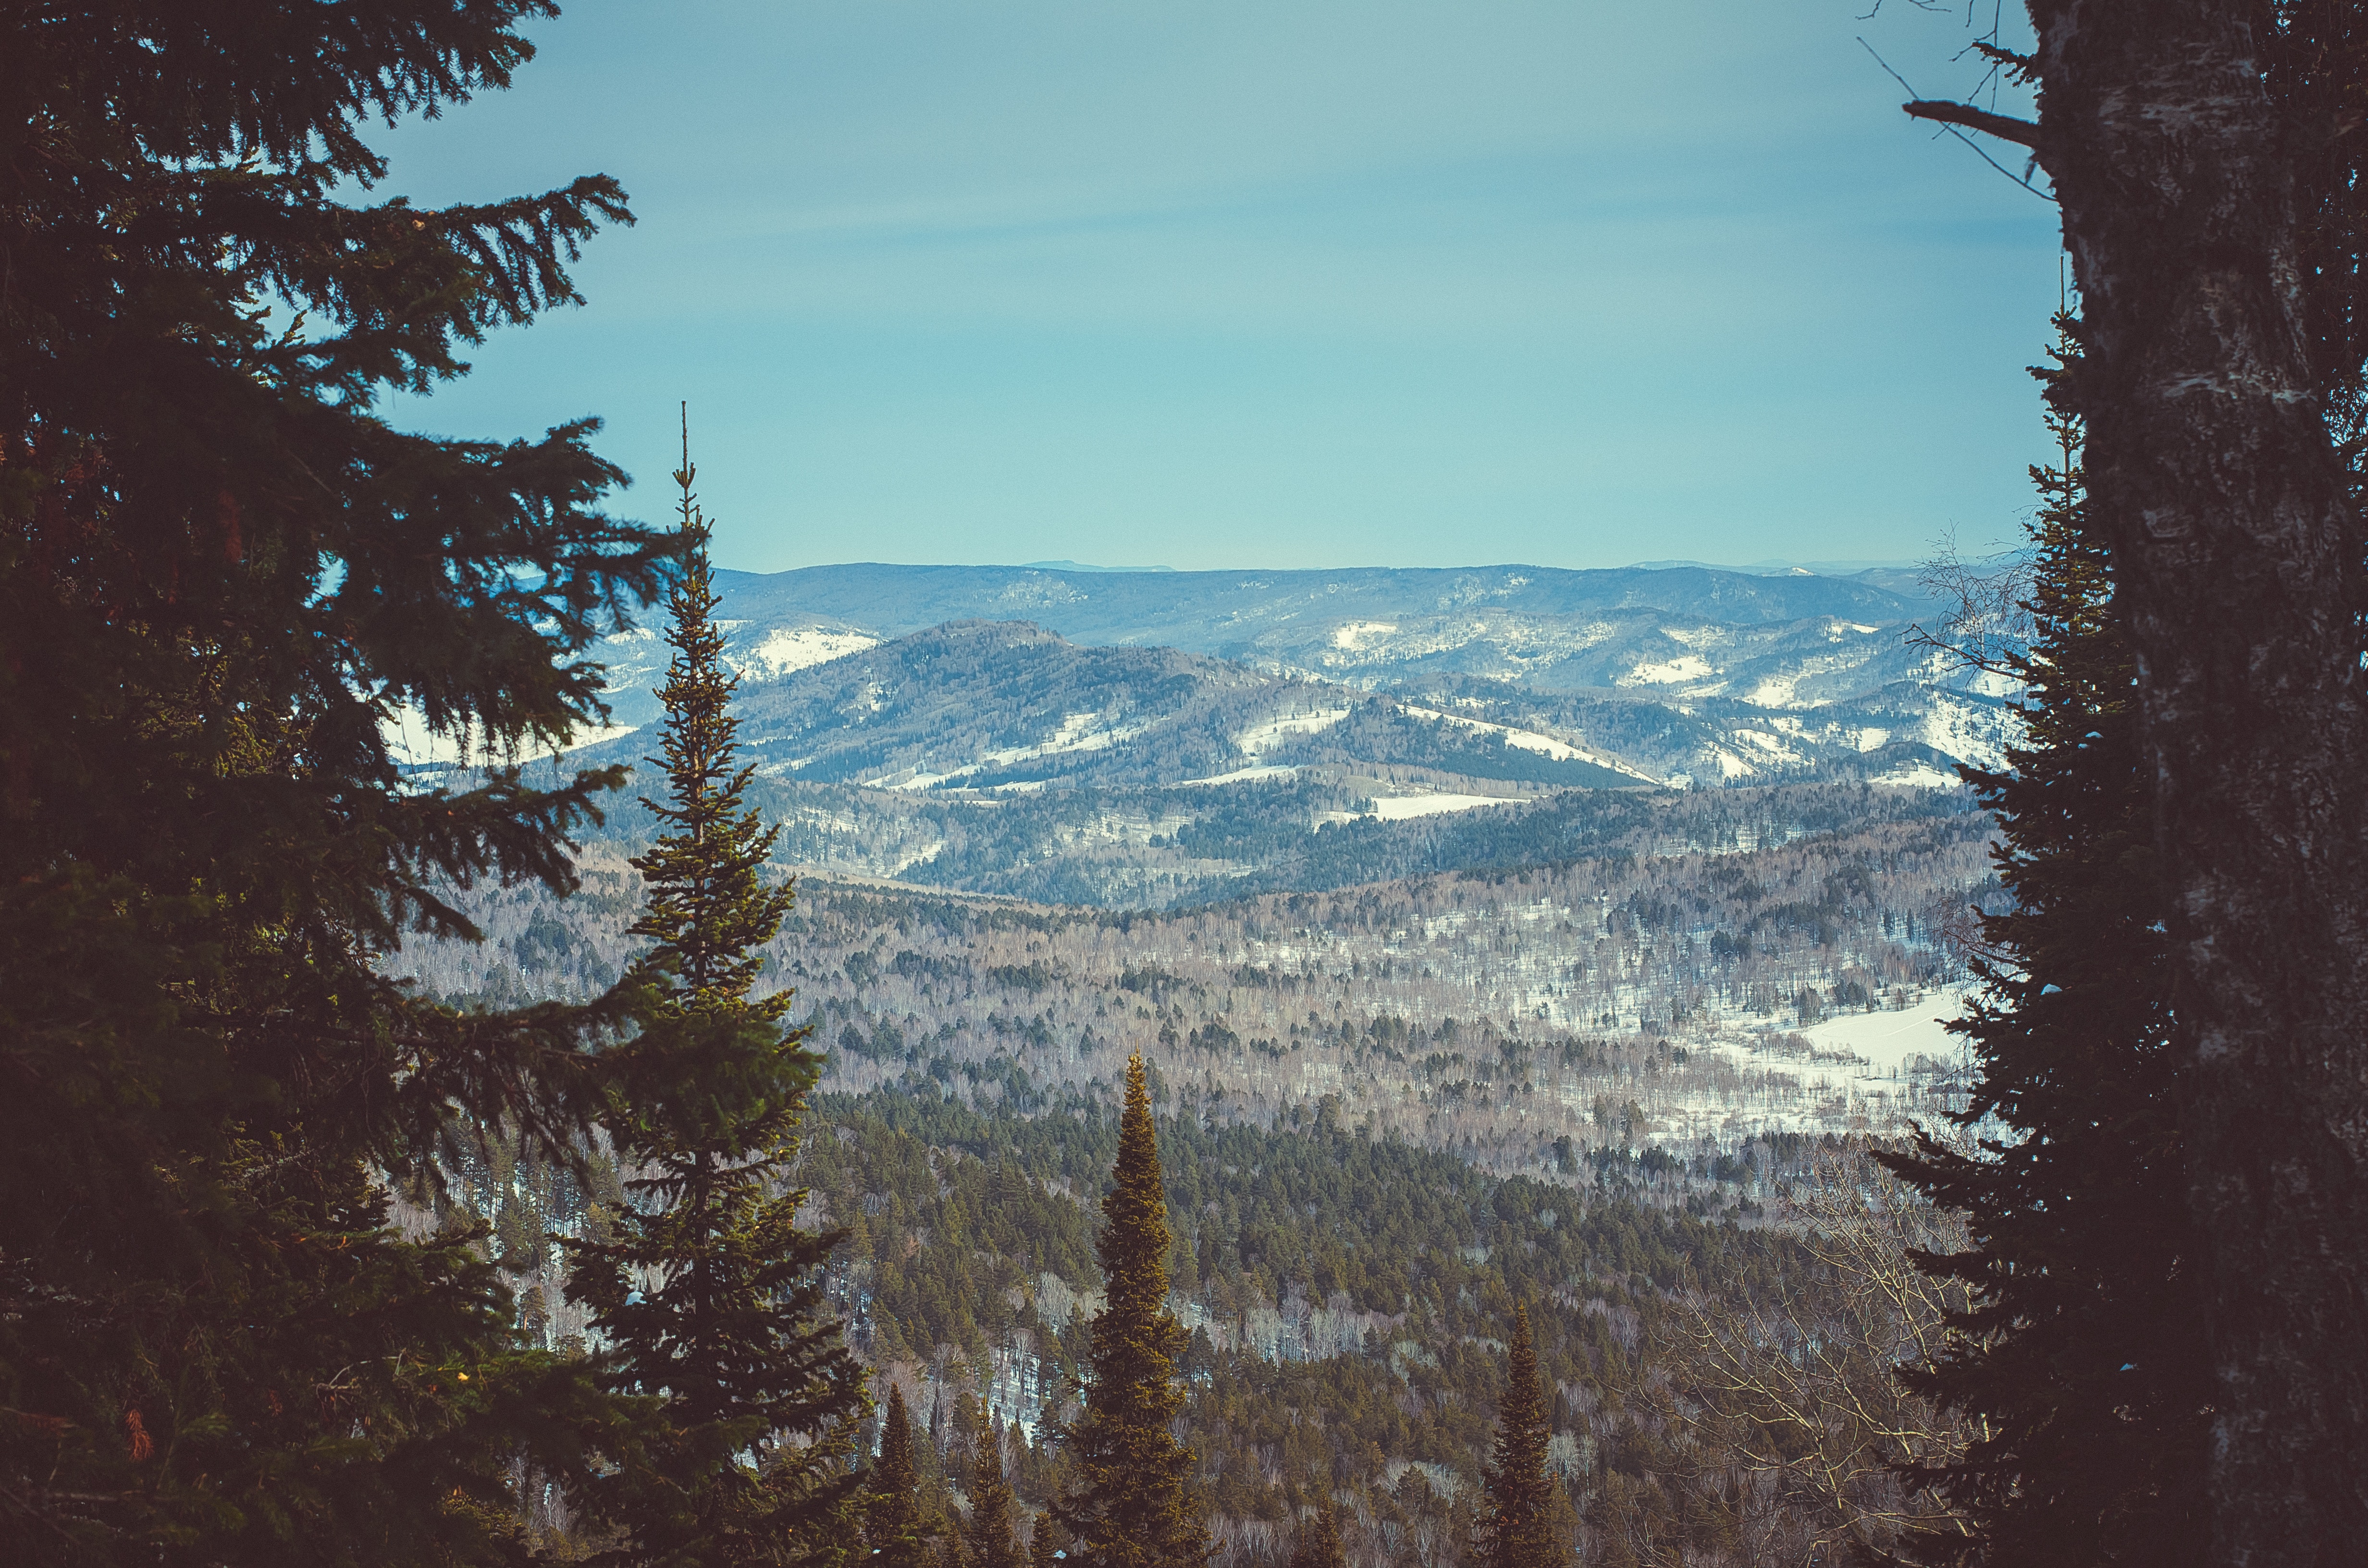
sky, tree, snow, mountainous landforms, winter, mountain, wilderness, natural environment, atmospheric phenomenon, mountain range, forest, alps, woody plant, biome, spruce fir forest, plant, tropical and subtropical coniferous forests, cloud, landscape, ridge, hill station, pine family, conifer, massif, freezing, national park, sunlight, pine, summit, mount scenery, fir, temperate coniferous forest, hill, terrain